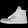
Label: Sneaker